Lake Ontario

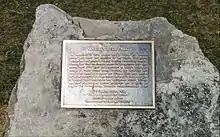
A plaque for Marilyn Bell, the first person to swim across the lake.

The Great Lakes watershed is a region of high biodiversity, and Lake Ontario is important for its diversity of birds, fish, reptiles, amphibians, and plants. Many of these special species are associated with shorelines, particularly sand dunes, lagoons, and wetlands. The importance of wetlands to the lake has been appreciated, and many of the larger wetlands have protected status. These wetlands are changing, partly because the natural water level fluctuations have been reduced. Many wetland plants are dependent upon low water levels to reproduce. When water levels are stabilized, the area and diversity of the marsh is reduced. This is particularly true of meadow marsh (also known as wet meadow wetlands); for example, in Eel Bay near Alexandria Bay, regulation of lake levels has resulted in large losses of wet meadow. Often this is accompanied by the invasion of cattails, which displace many of the native plant species and reduce plant diversity. Eutrophication may accelerate this process by providing nitrogen and phosphorus for the more rapid growth of competitively dominant plants. Similar effects are occurring on the north shore, in wetlands such as Presqu'ile, which have interdunal wetlands called pannes, with high plant diversity and many unusual plant species.